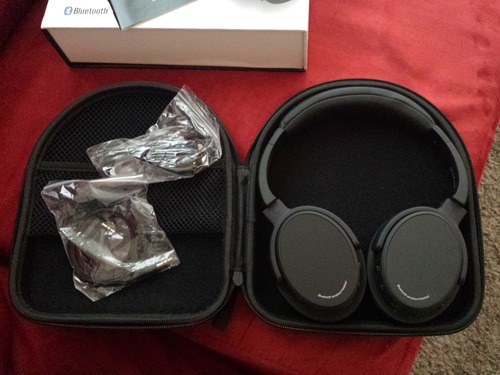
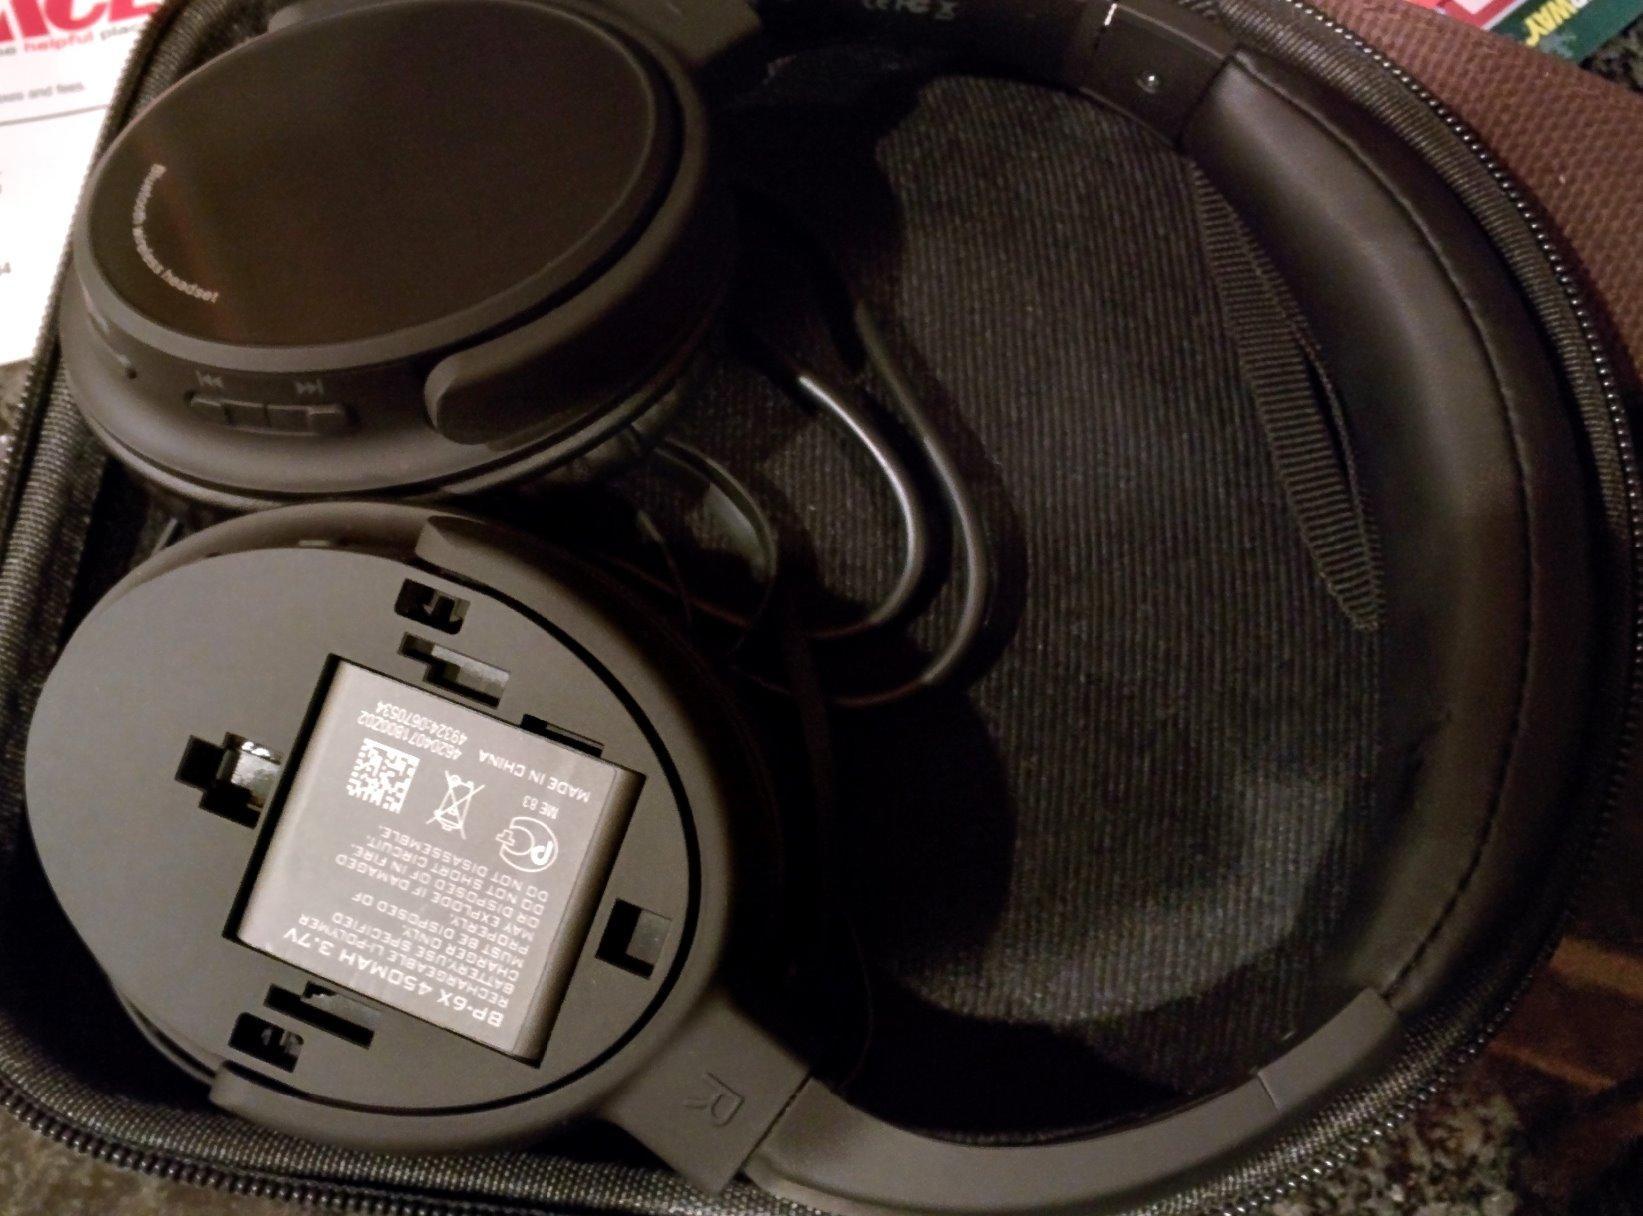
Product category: headphones
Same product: yes